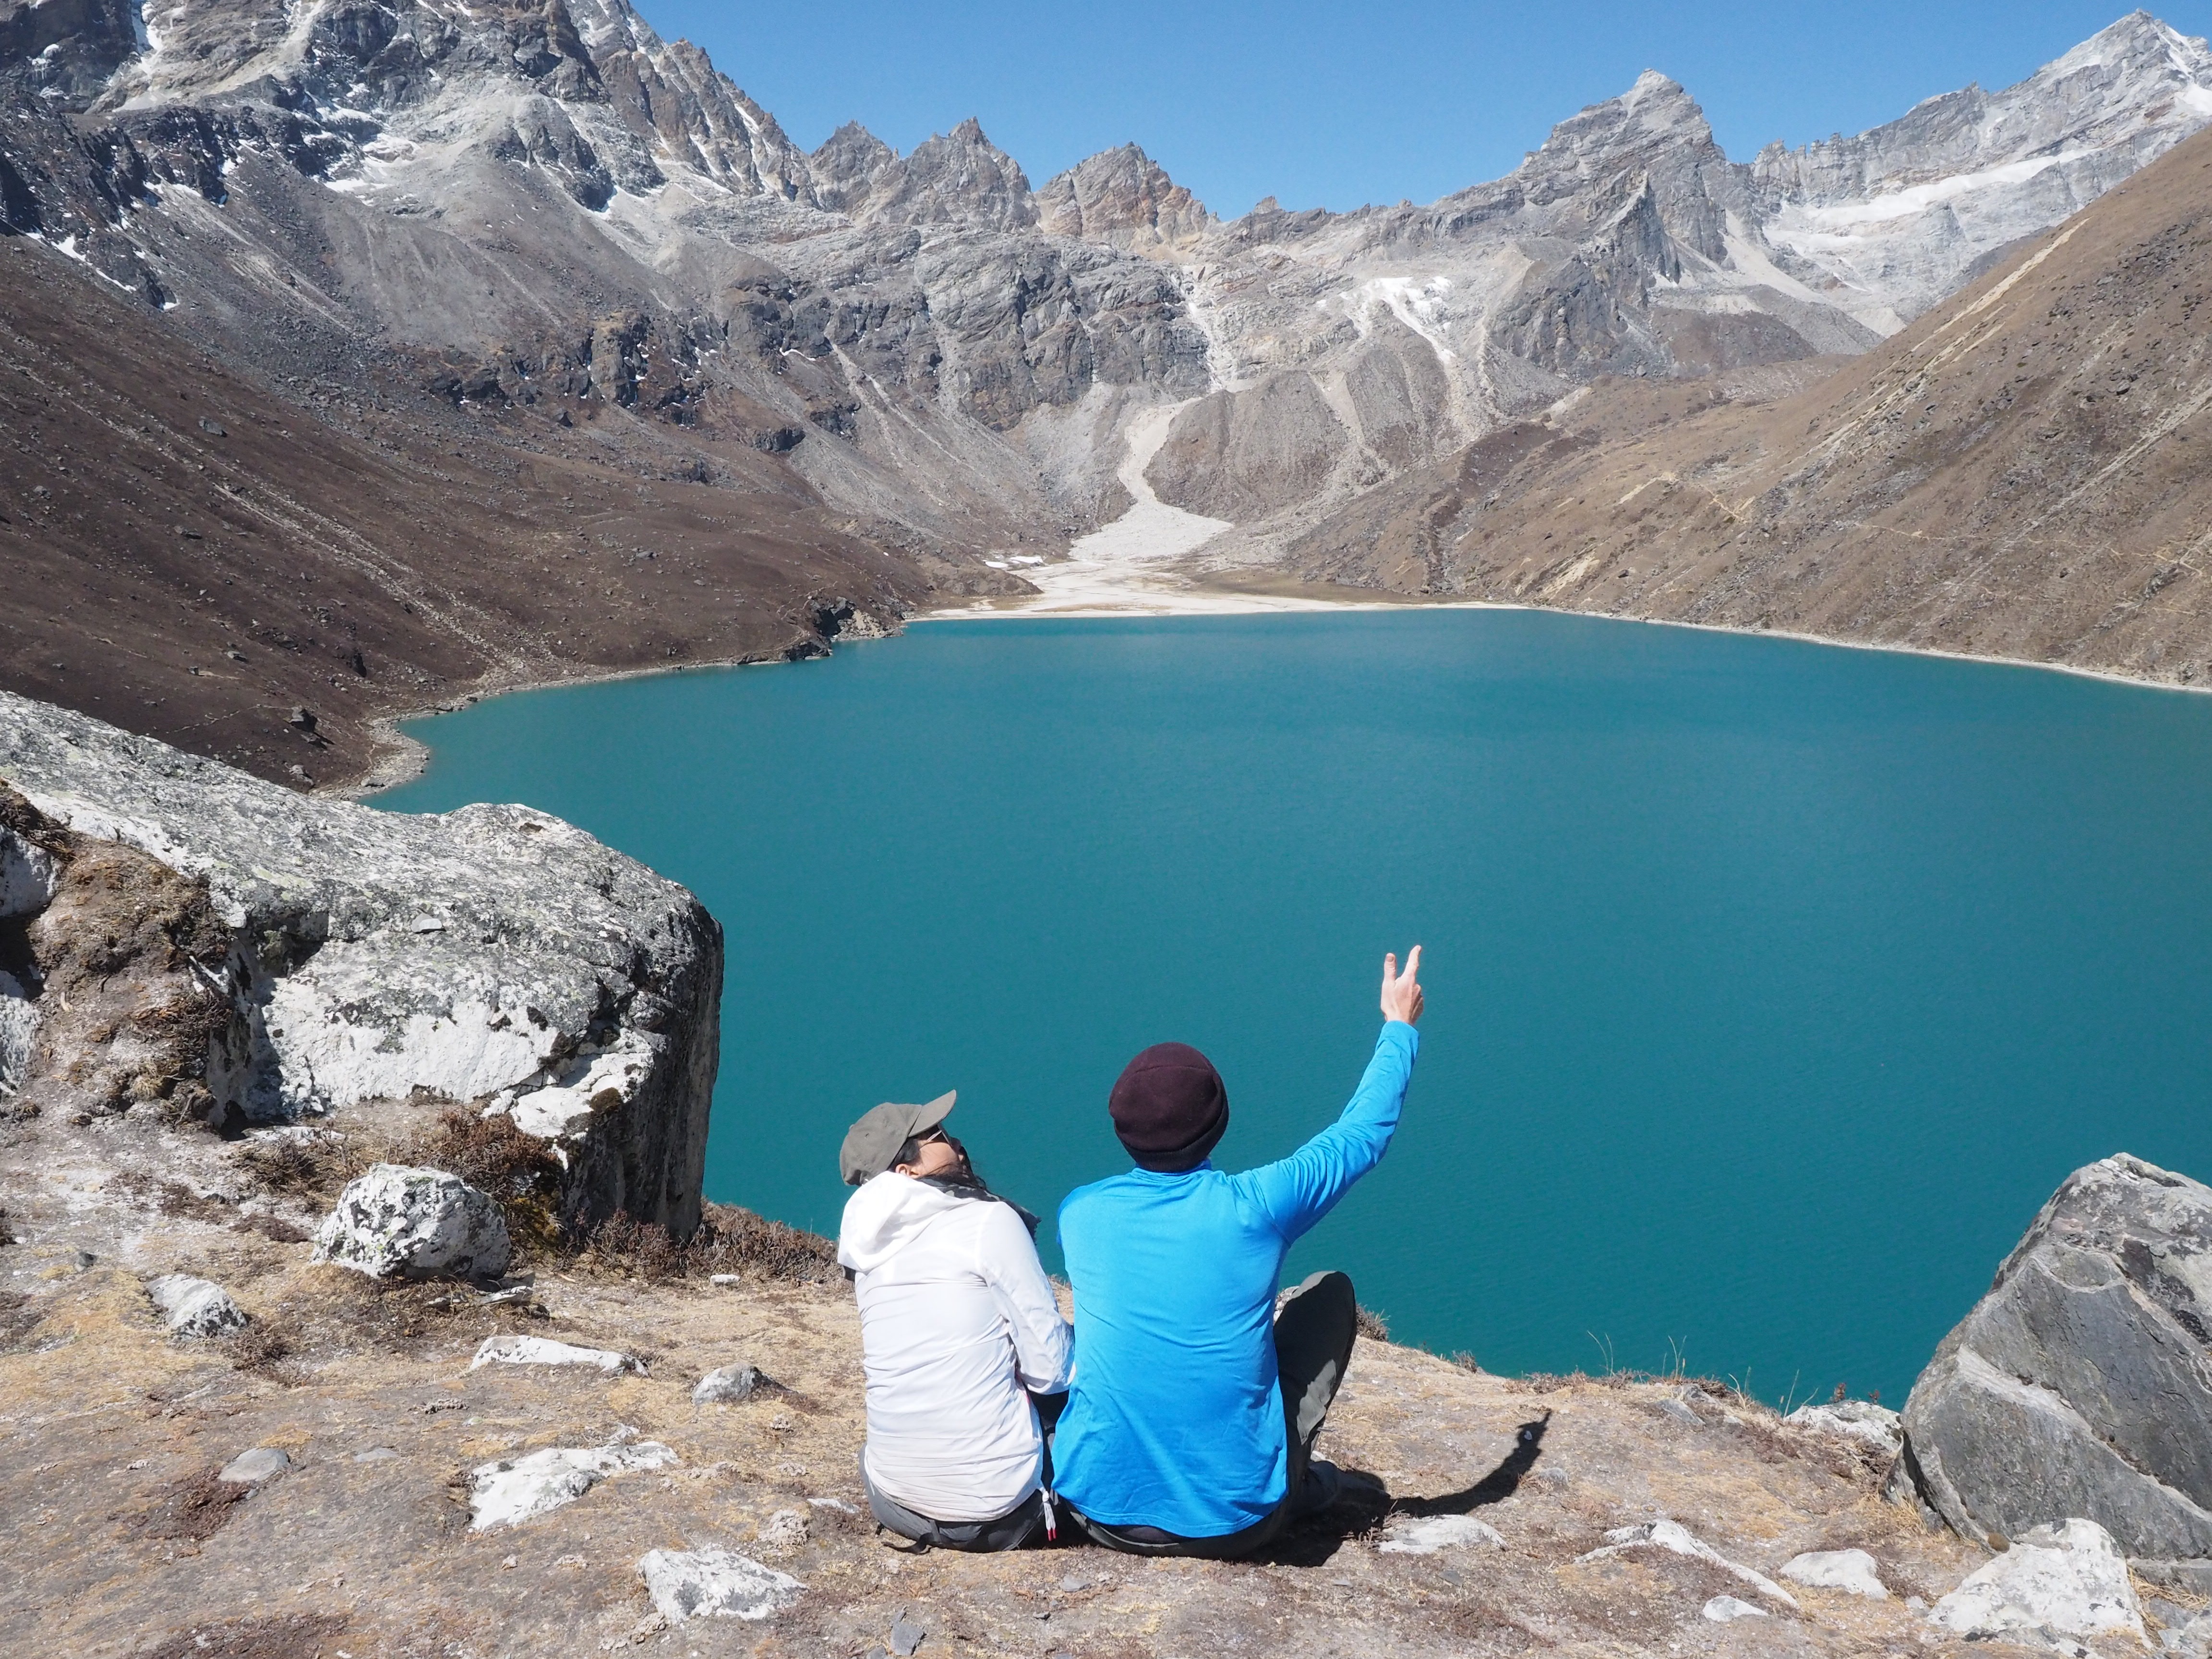
walking, mountain, hiking, lake, adventure, valley, mountain range, vacation, trek, glacier, reservoir, extreme sport, ridge, nepal, geology, alps, backpacking, cirque, crater lake, wadi, moraine, landform, khumbu, mountainous landforms, glacial landform, gokyo, 3 passes, couple looking at the lake